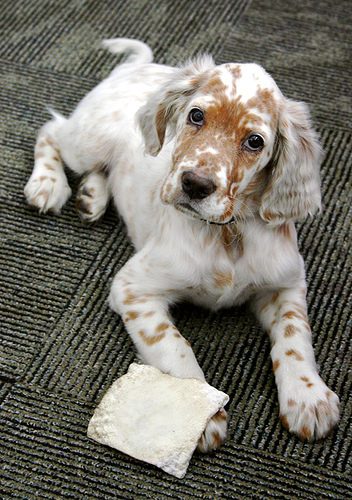
Animal: dog
Breed: english setter